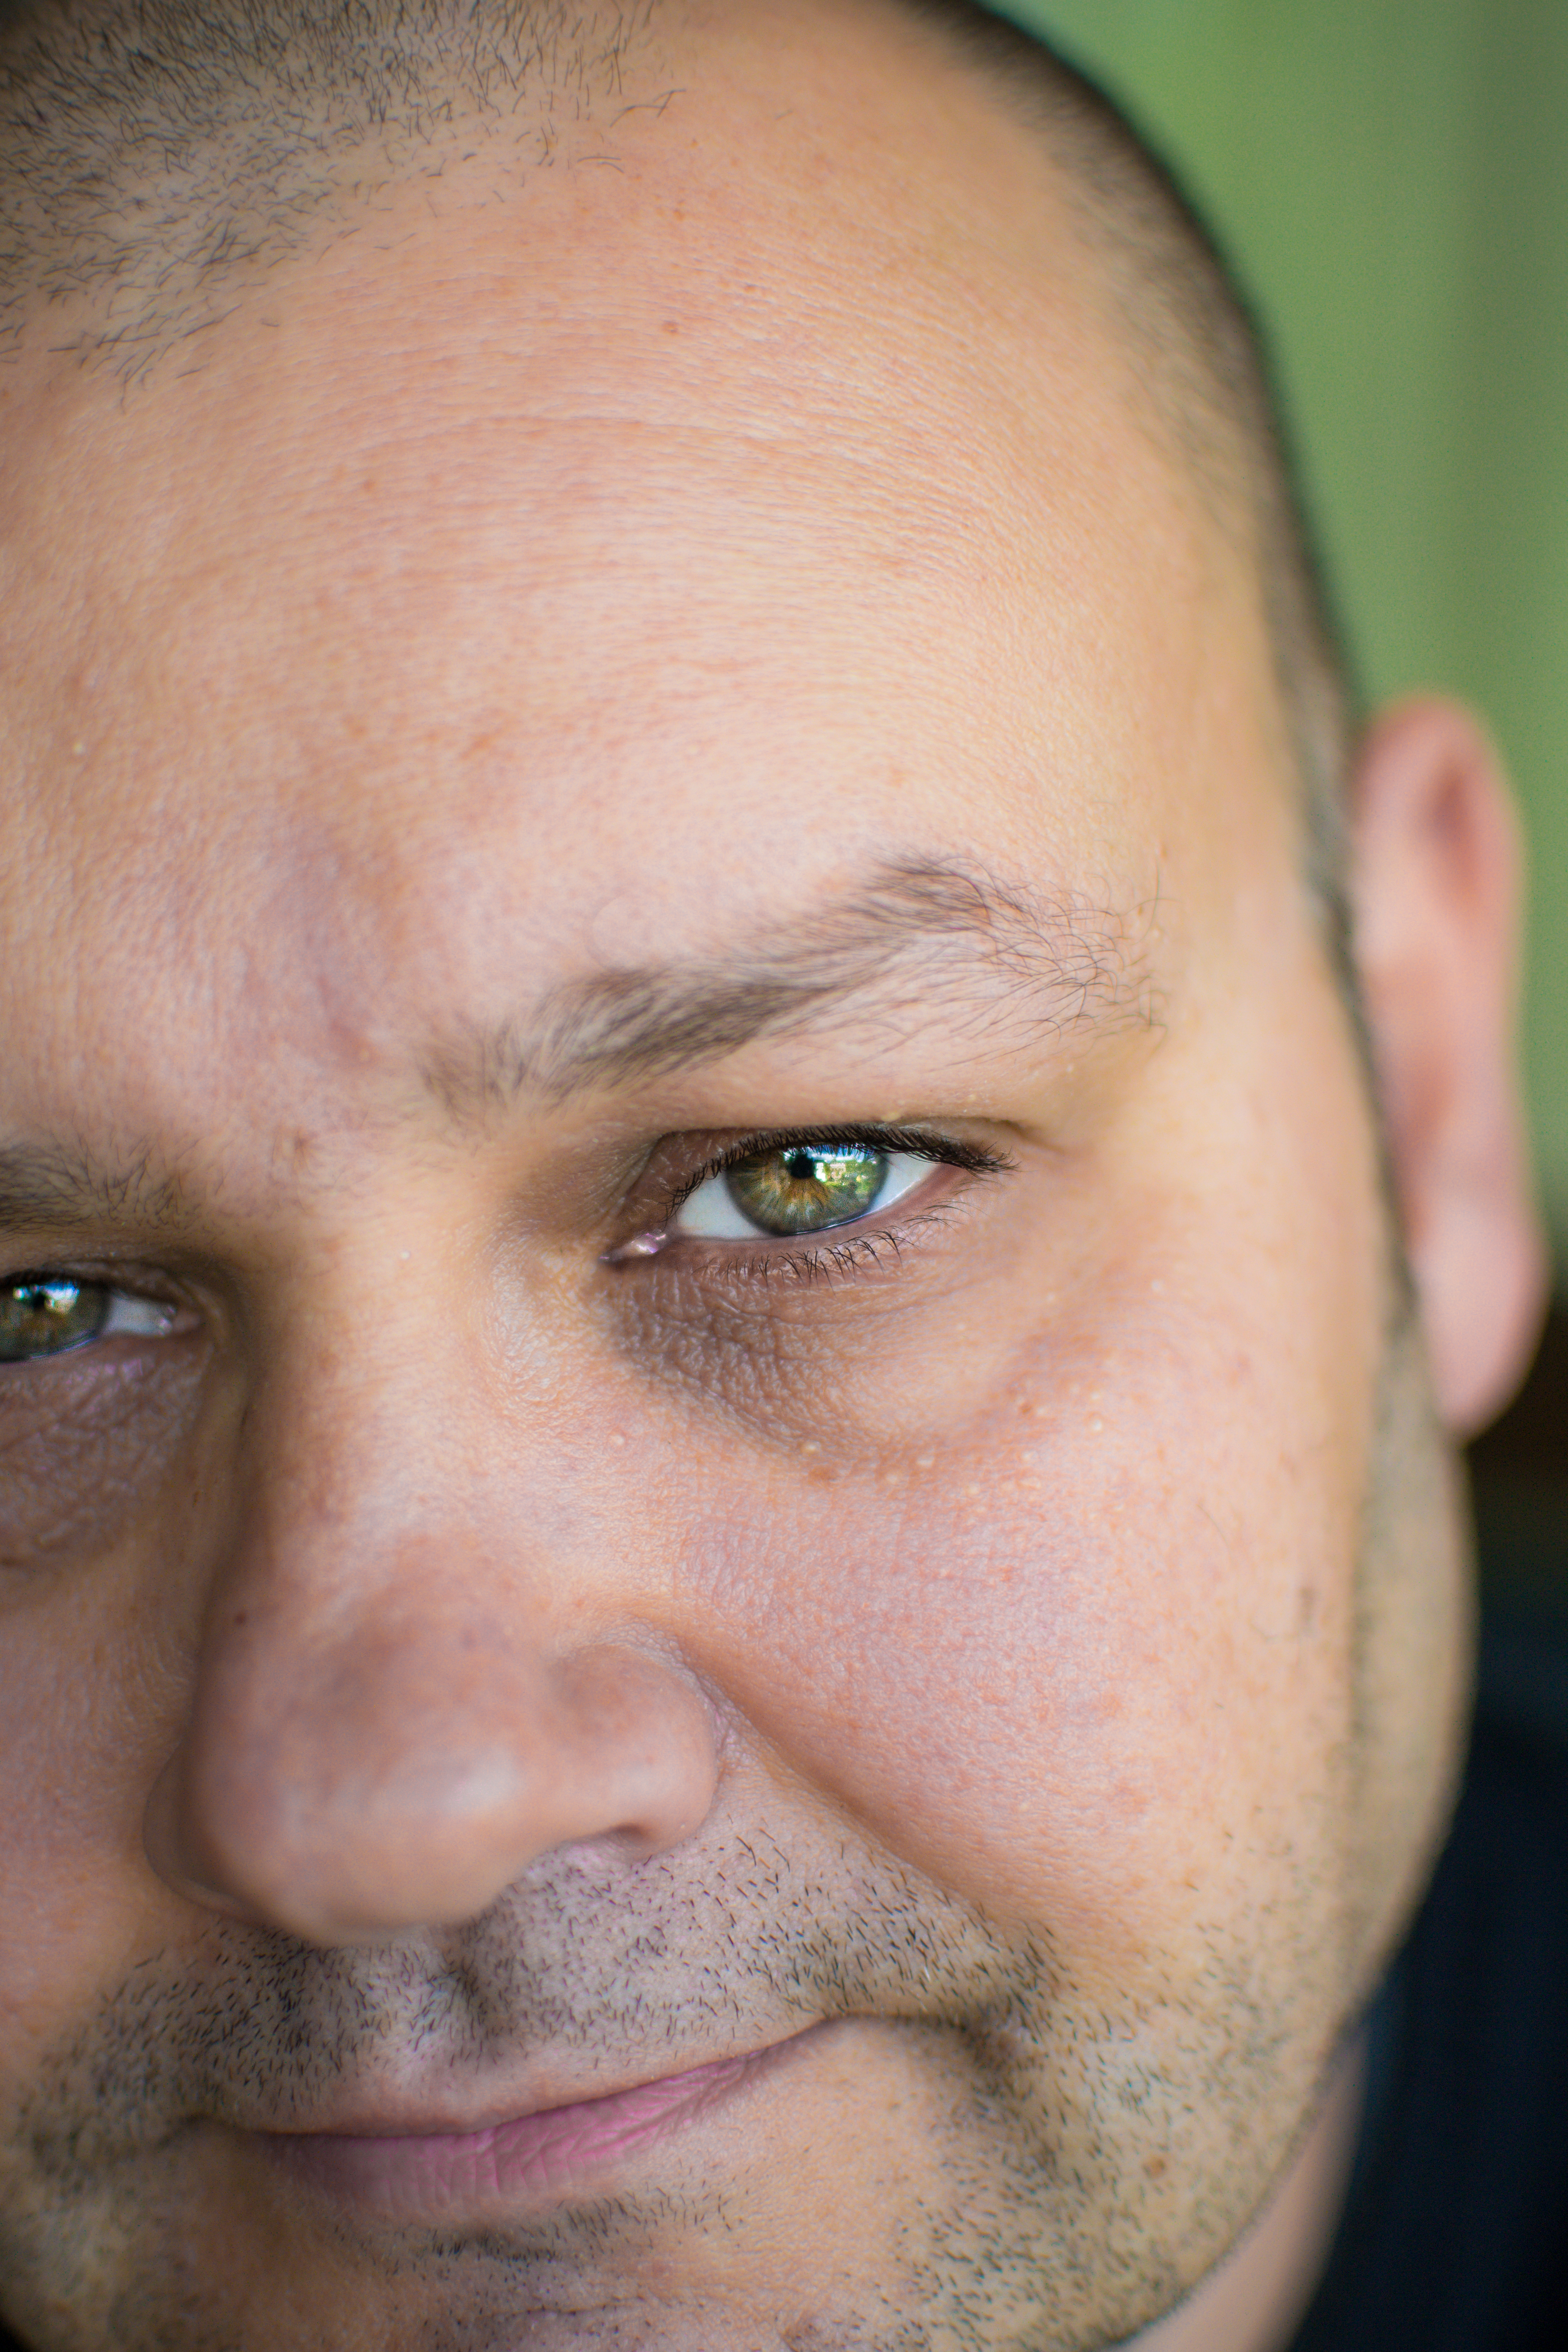
man, person, people, hair, photography, male, portrait, lip, hairstyle, beard, eyebrow, mouth, close up, human body, bald, face, nose, eyes, cheek, eye, selfportrait, head, skin, beauty, organ, forehead, chin, facial hair